History of Mongolia

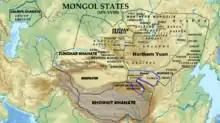
Map of the Dzungar Khanate in Central Asia and Khoshut Khanate in Tibet

Following the advice of his nephew Hutuhtai Secen Hongtaiji, Altan Khan of Tumet invited the head of the Gelug school Sonam Gyatso to his domain. Upon their meeting in 1577, Altan Khan recognized Sonam Gyatso lama as a reincarnation of Phagpa lama. Sonam Gyatso, in turn, recognized Altan as a reincarnation of Kublai Khan. Thus, Altan added legitimacy to the title "khan" that he had assumed, while Sonam Gyatso received support for the supremacy he sought over the Tibetan sangha. Since this meeting, the heads of the Gelugpa school became known as Dalai Lamas. Altan Khan also bestowed the title Ochirdara (Очирдар, from Sanskr. Vajradhara) to Sonam Gyatso.